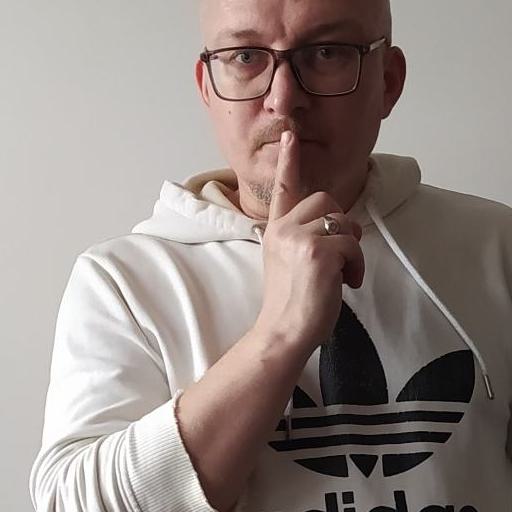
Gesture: mute